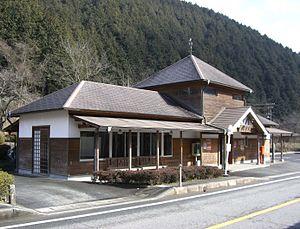
La gare de Tomihara est une gare ferroviaire située dans la ville de Maniwa, dans la préfecture d'Okayama au Japon. La gare est exploitée par la compagnie JR West, sur la ligne Kishin.